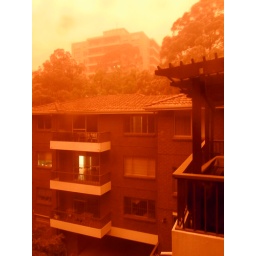
Taken around dawn, white balance locked to overcast, it really is that orange out there.